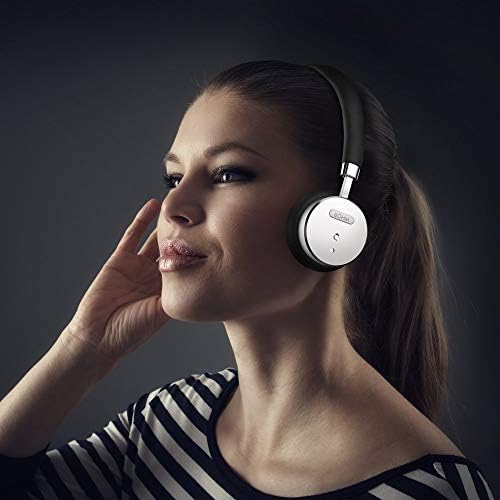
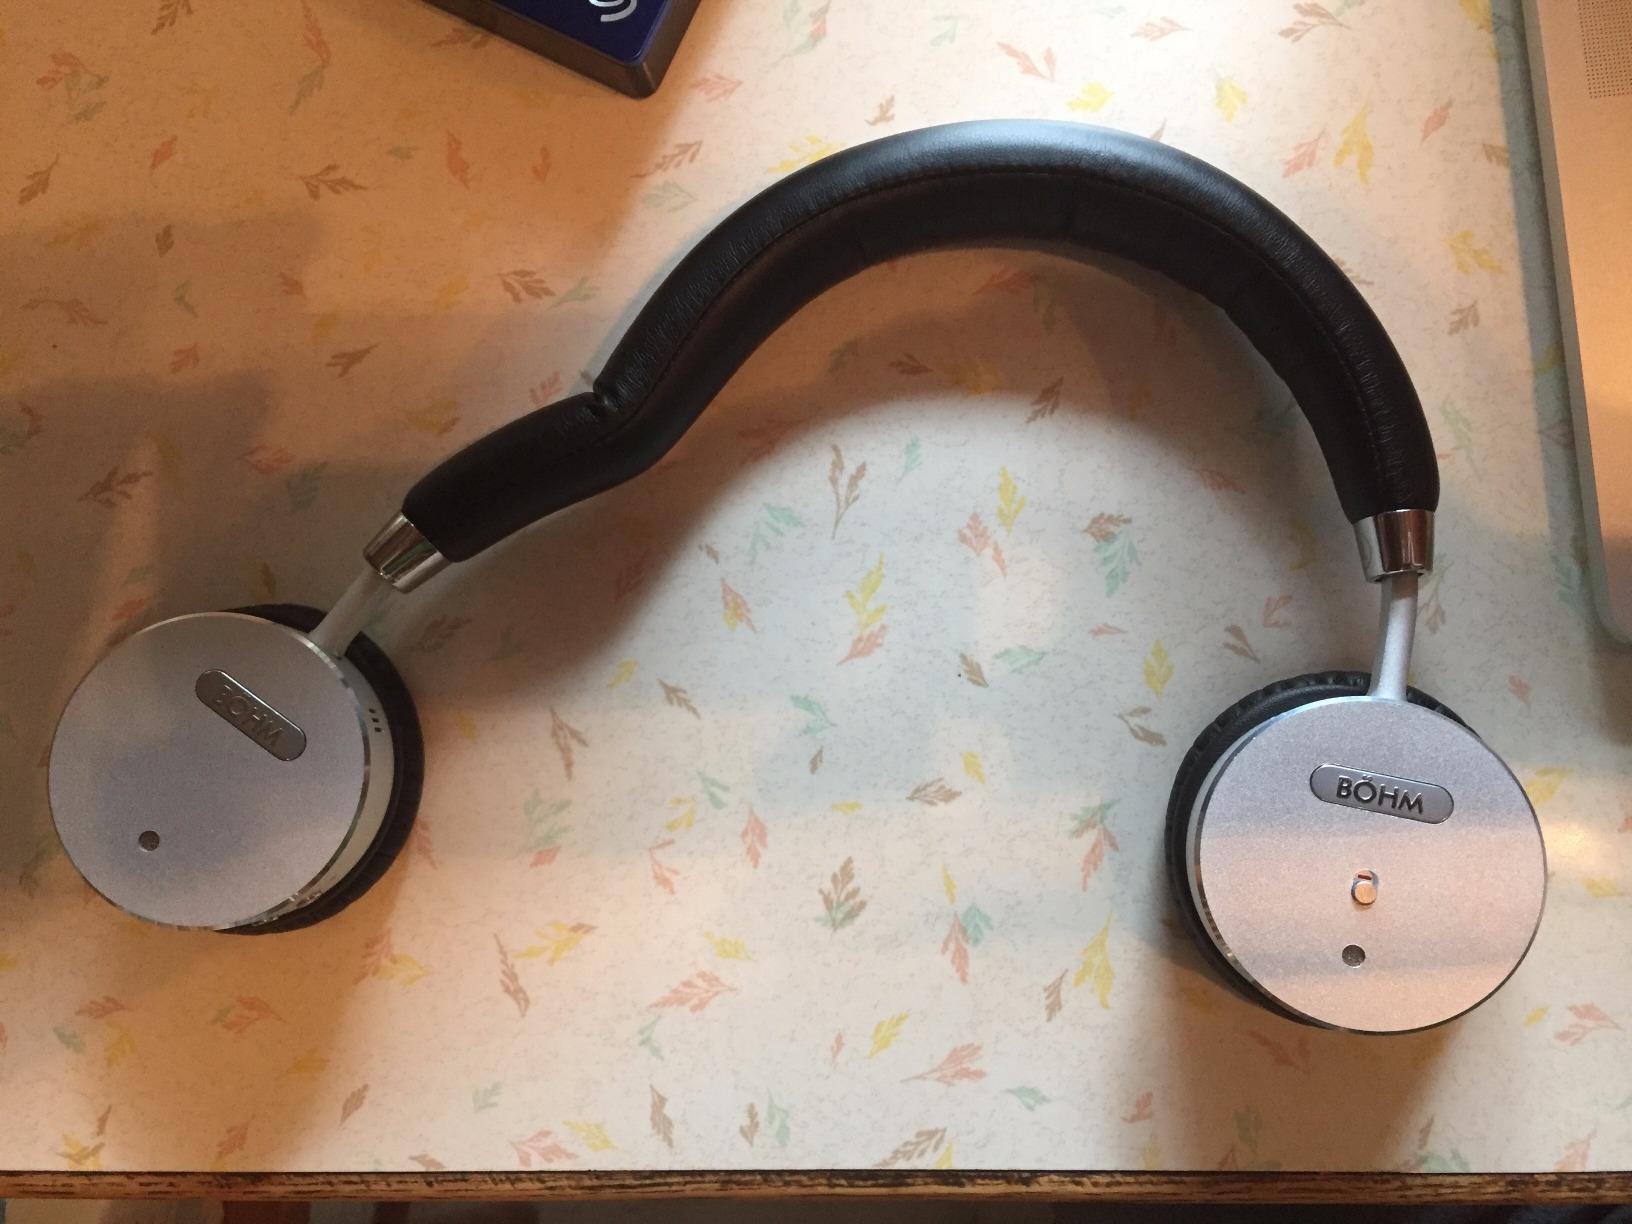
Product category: headphones
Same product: yes